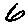
Label: 6